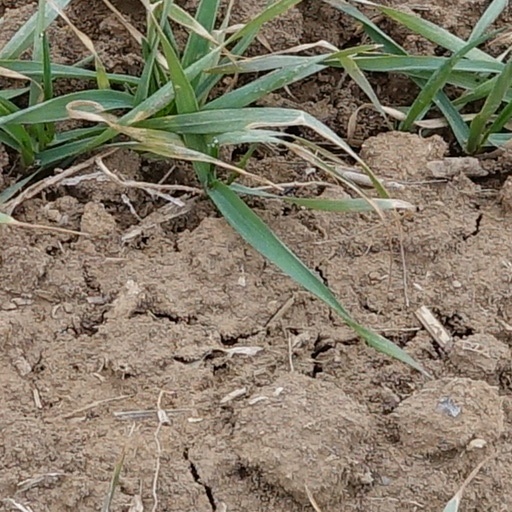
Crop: wheat